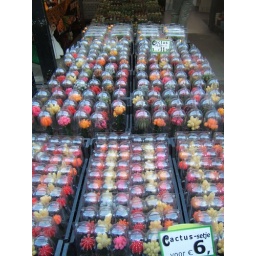
Cactus in the flower market